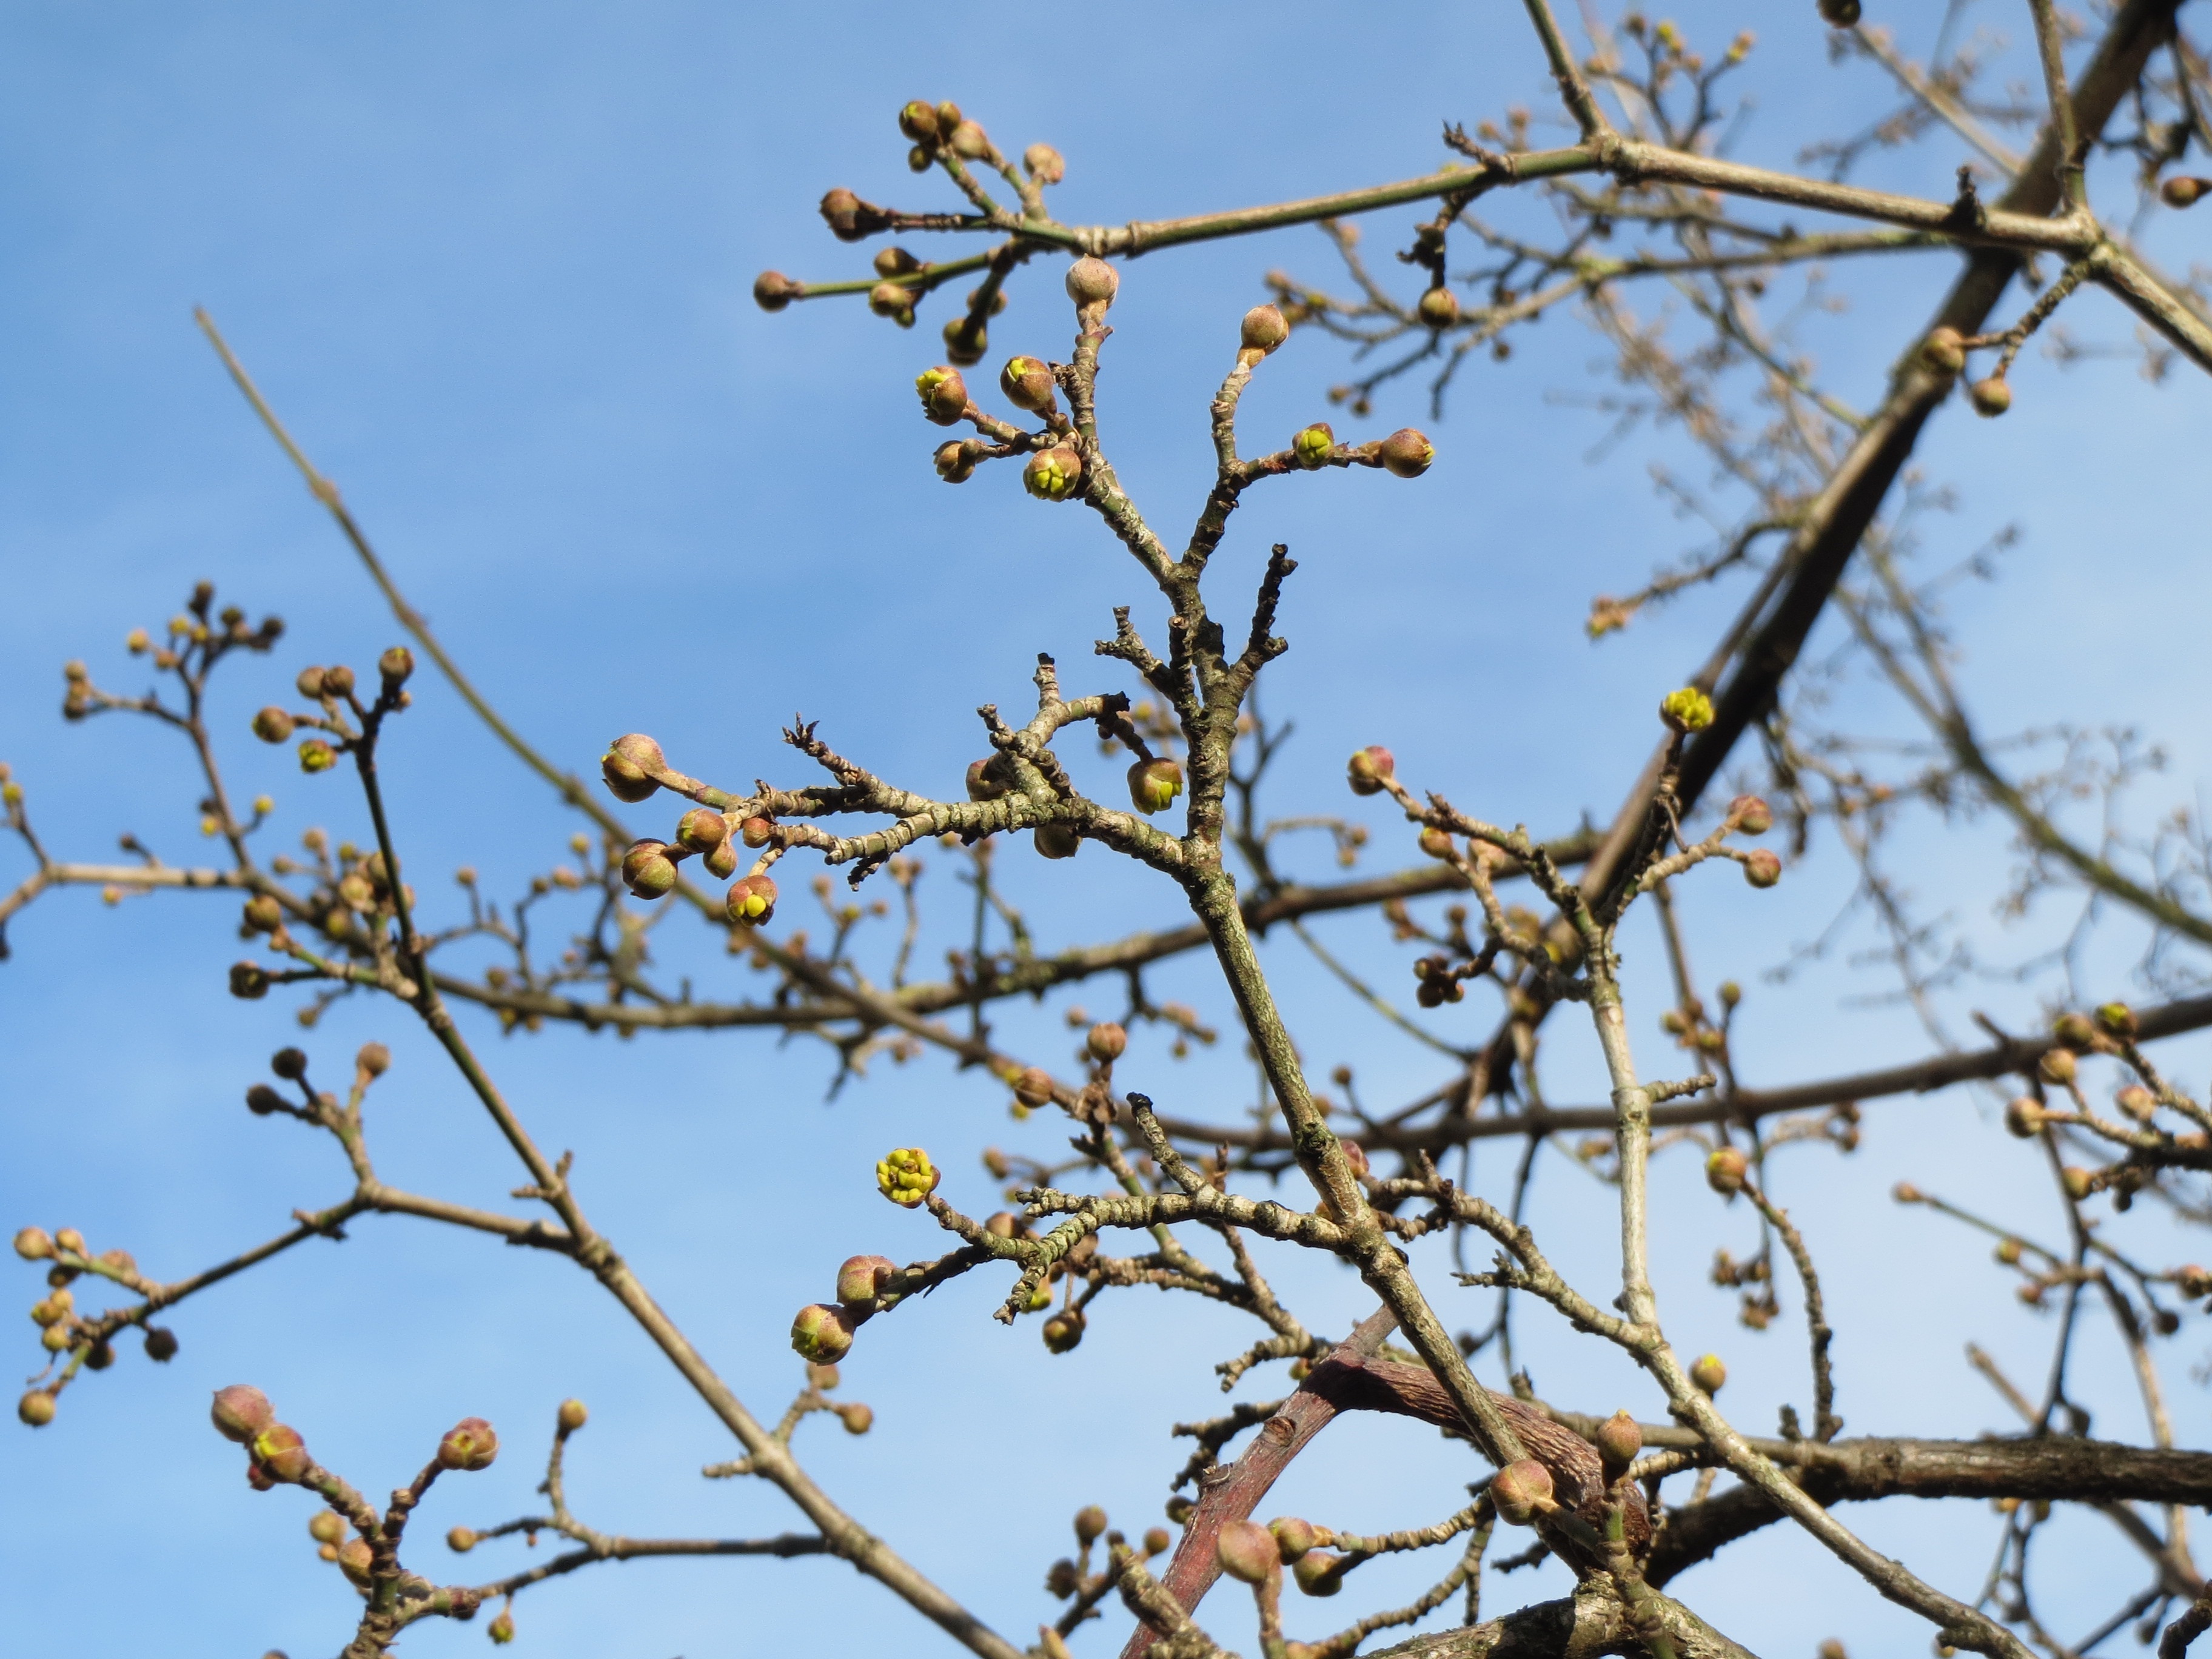
tree, nature, branch, blossom, plant, sky, leaf, flower, spring, autumn, botany, flora, season, twig, buds, dogwood, species, cornus mas, cornelian cherry, european cornel, woody plant